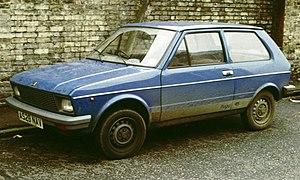
La Zastava Koral, également vendue comme Zastava Yugo au début de sa carrière, Yugo Koral dans les années 1990 ou Yugo GV en Amérique du Nord, est une automobile fabriquée entre 1980 et 2008 par le constructeur yougoslave puis serbe Zastava Automobili.